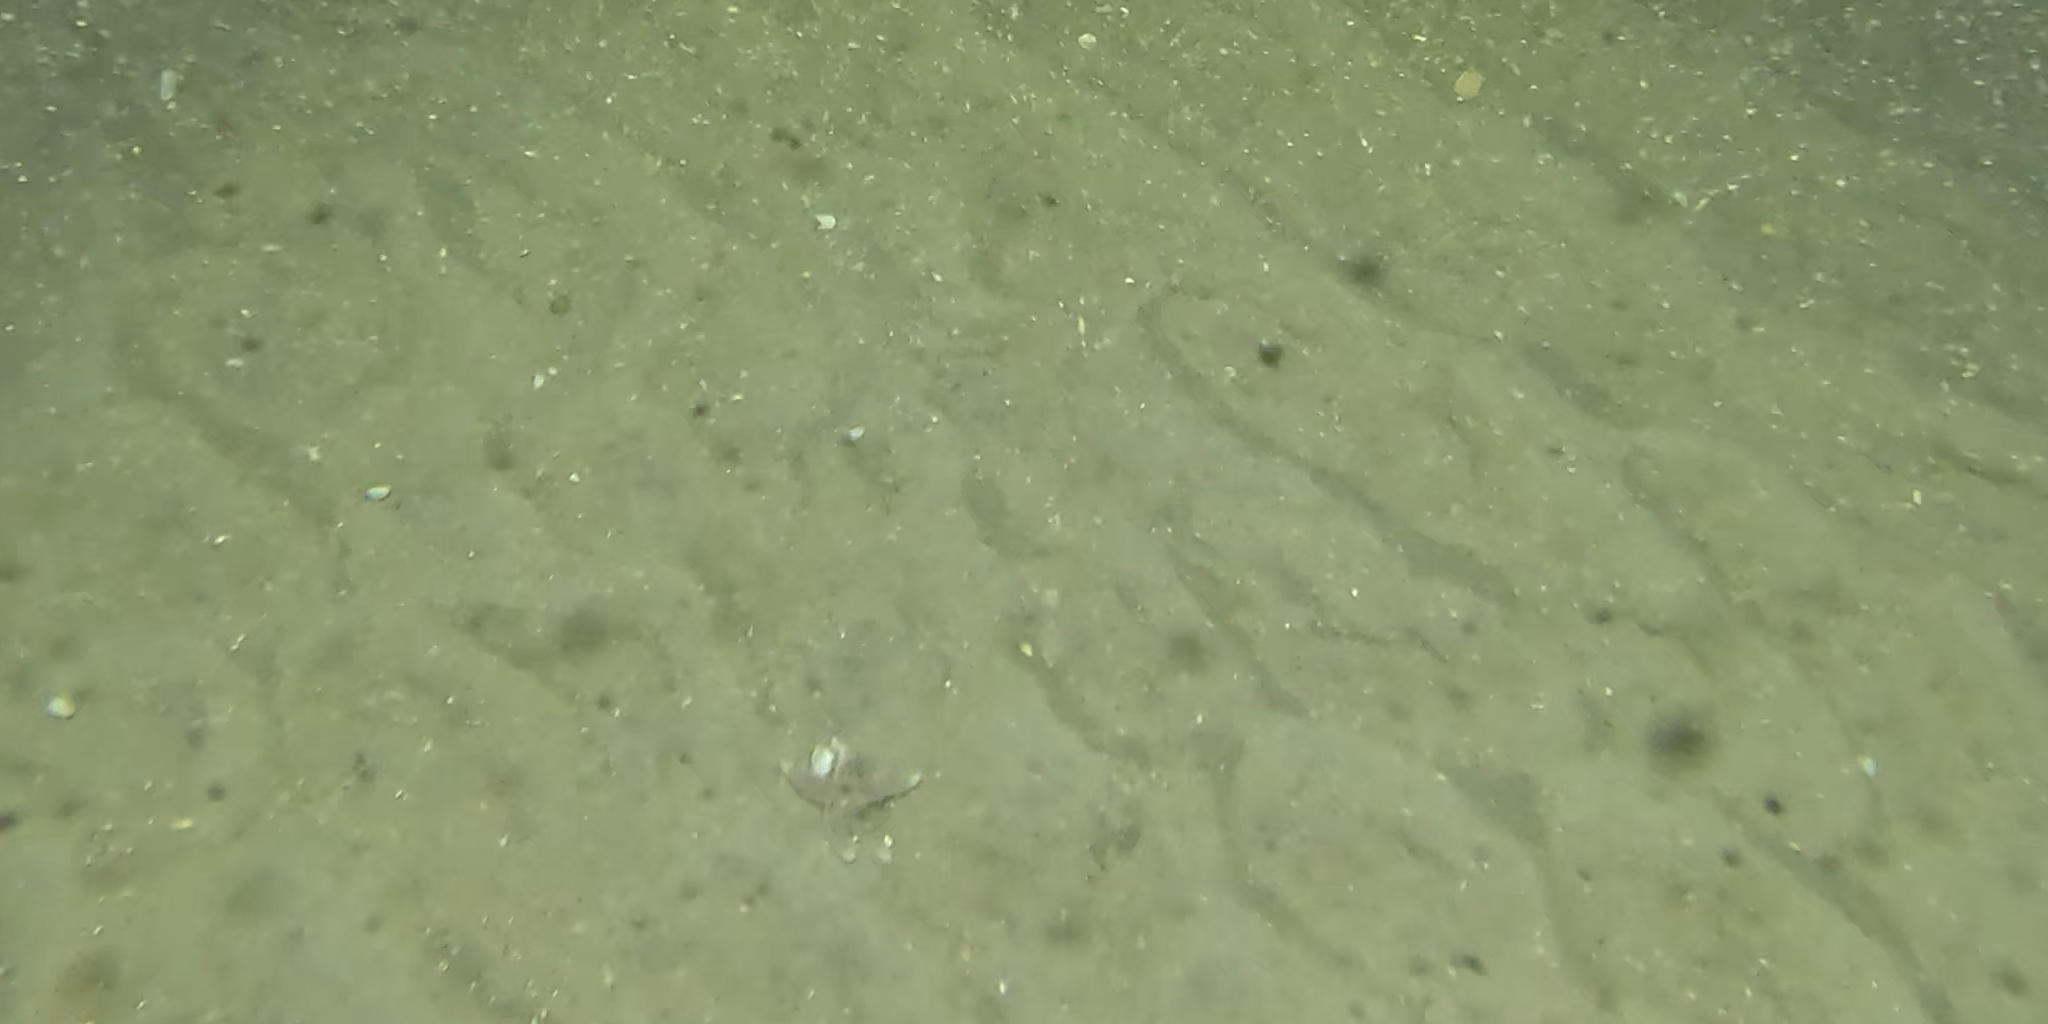
Seabed habitat: sand